To the Limit (2007 film)

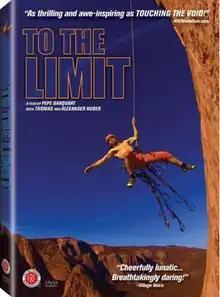

To the Limit is a 2007 German documentary film written and directed by German film director Pepe Danquart, about brothers Alexander Huber and Thomas Huber climbing the El Capitan rock formation in Yosemite National Park.